Saga of the Greenlanders

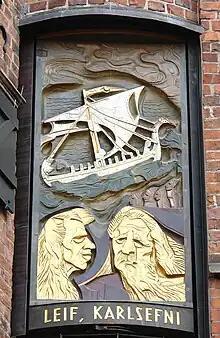
Das Haus des Glockenspiels in Bremen's Böttcherstraße displays this Leif and Karlsefni panel of 10 from Bernhard Hoetger's 1934 "ocean-crossing" set

Scholars have long debated the credibility and historicity of the various stories in the "Saga of the Greenlanders" as the saga depended primarily on oral traditions, but it has been agreed upon that the saga should not be considered a purely authentic source of historical information. It has been argued that the first chapter in the "Saga of the Greenlanders" of the Íslenzk fornrit edition underwent changes and additions by Jón Þórðarson, the scribe of "Flateyjarbók" manuscript where the saga is found; nevertheless, the details of such modifications are largely unknown. The testimony to authenticity at the very end of the saga is considered by some as valid, yet the part of the saga where Thorstein tells Gudrid her fortune implies that the author indeed added fictional elements. These elements were likely intended to make the saga more entertaining for its contemporary audience.